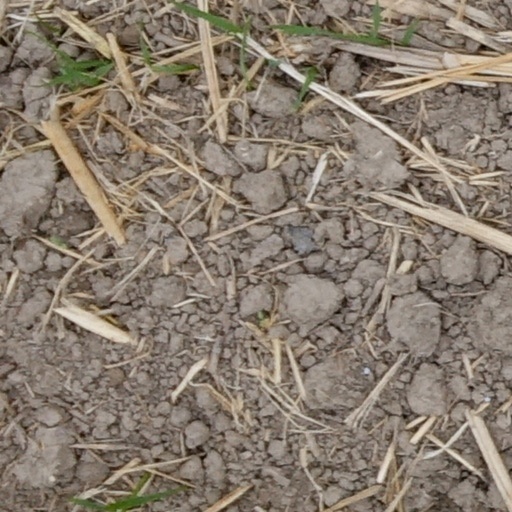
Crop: wheat